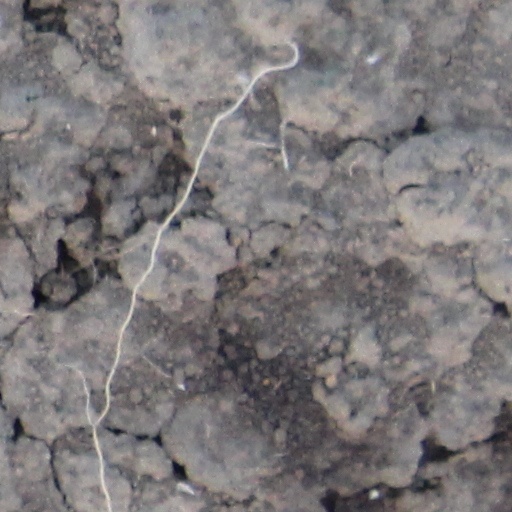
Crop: wheat